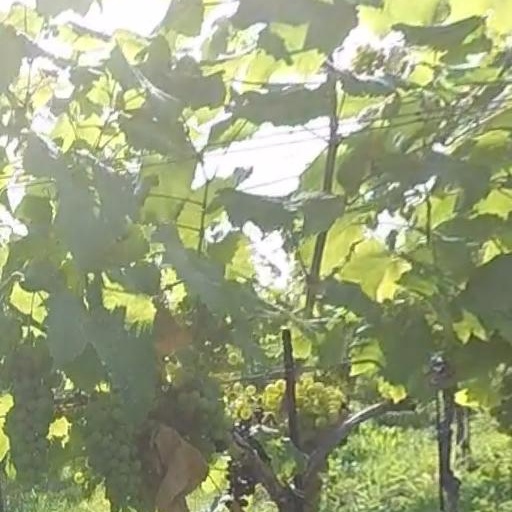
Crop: grape